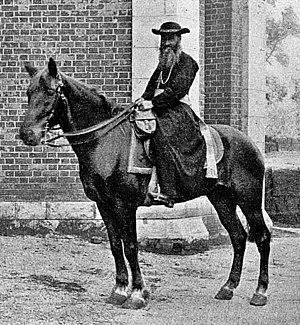
Mr de Saune sur son alezan à Tananarive.
Henri Lespinasse de Saune, né le 7 juillet 1850 à Toulouse et décédé le 7 aout 1929 à Tananarive, est un lieutenant de l'armée française, polytechnicien, qui démissionna pour devenir Jésuite. En 1890 il fut nommé évêque, coadjuteur puis titulaire du Vicariat apostolique de Tananarive à Madagascar et le resta jusqu'en 1927.